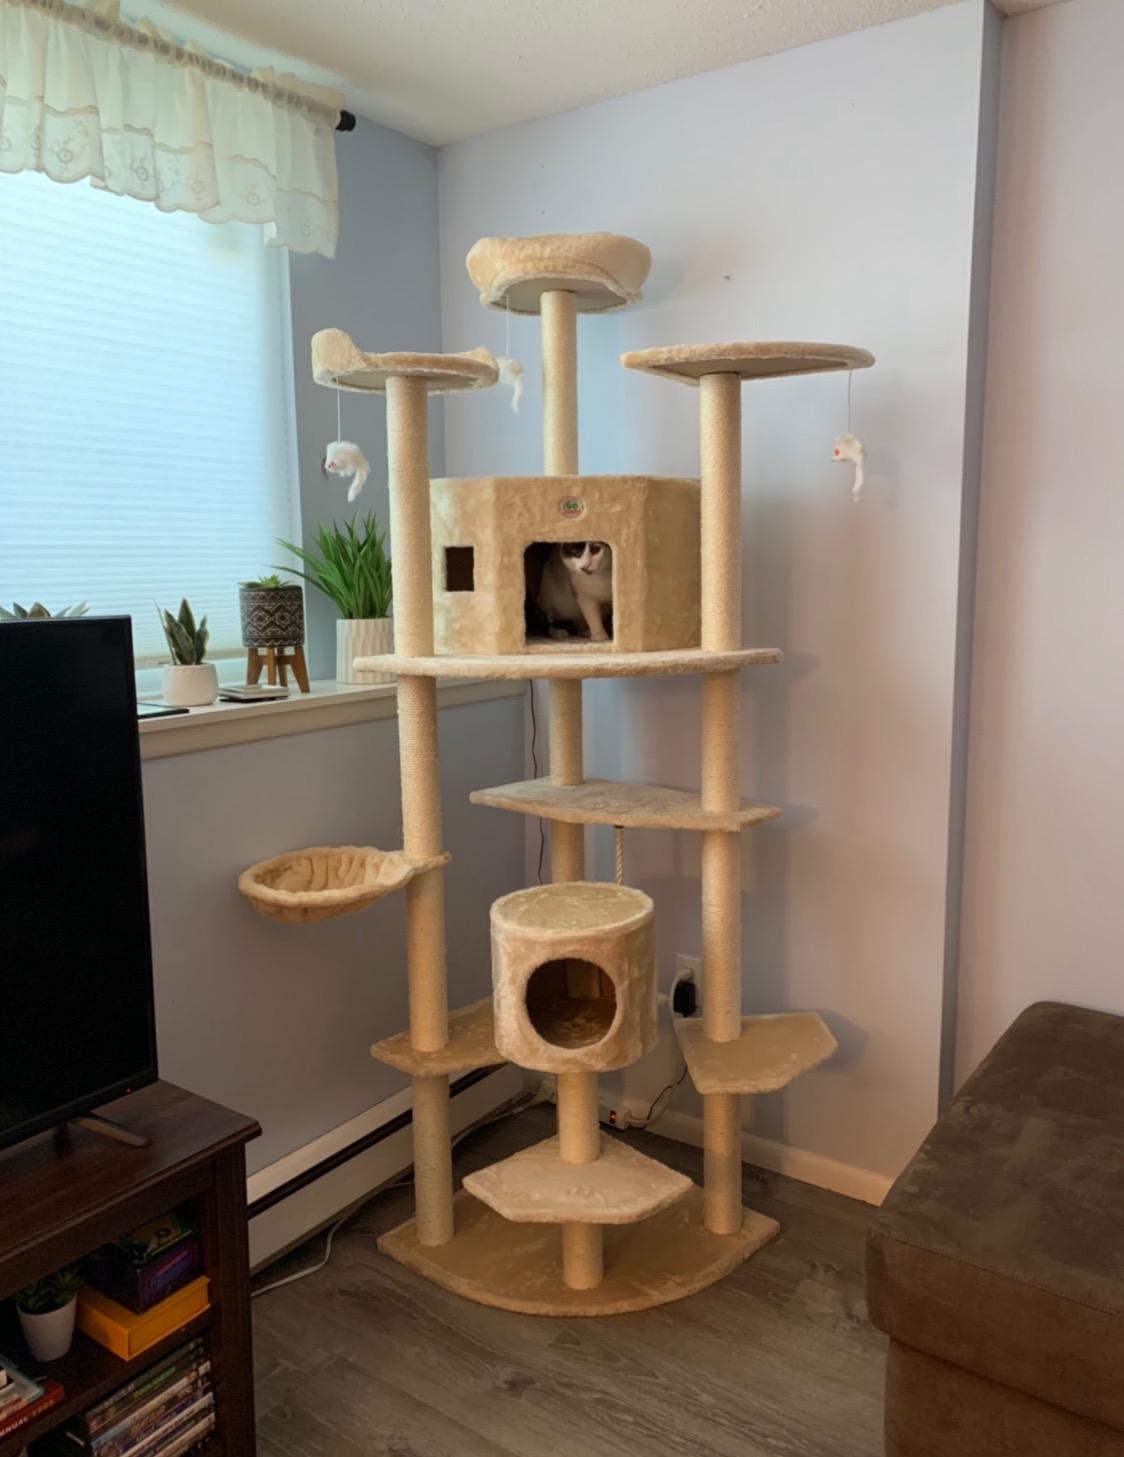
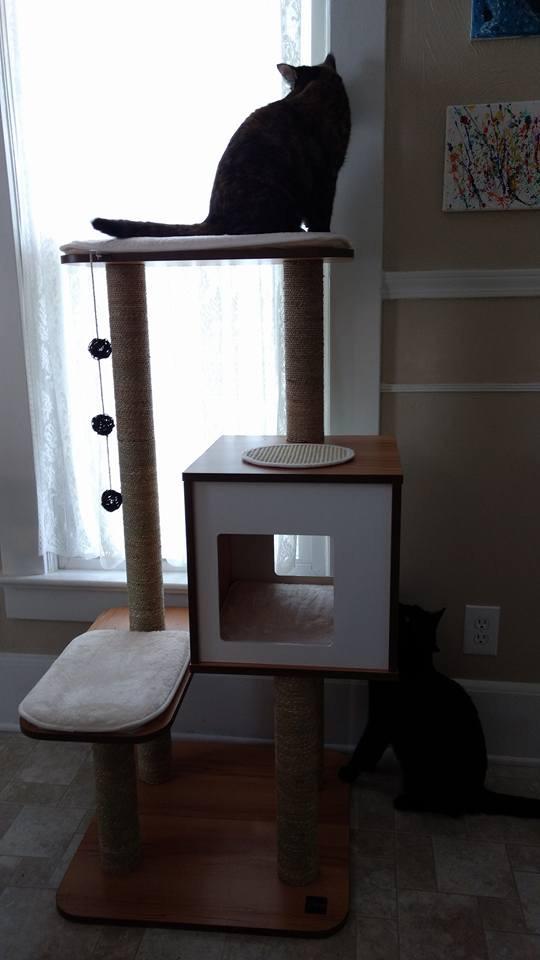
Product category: items_cat tree
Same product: no